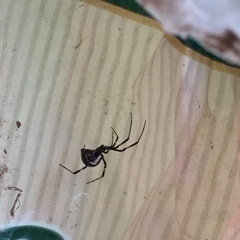
Species: Lactrodectus_hesperus